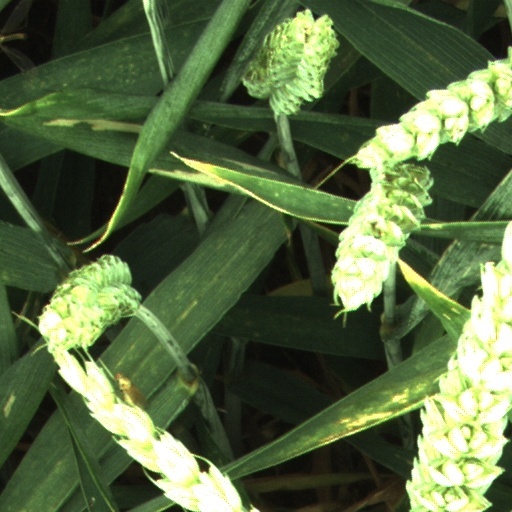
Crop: wheat